Benjamin Hait House

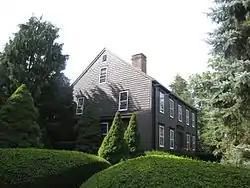

The Benjamin Hait House, also known as the Hoyt House, is a historic house at 92 Hoyclo Road in Stamford, Connecticut. It is a -story wood-frame structure, five bays wide, with a large central chimney. Built c. 1735, it is the oldest house in the High Ridge section of Stamford, and is a rare example of a New England farmhouse amidst a now-suburban area. The house remained in the hands of the Hoyt family until 1960. It has been restored. It is located on what is now a quiet road, but which once was a segment of high-traffic High Ridge Road between Stamford and outlying areas, and a route to New York State.